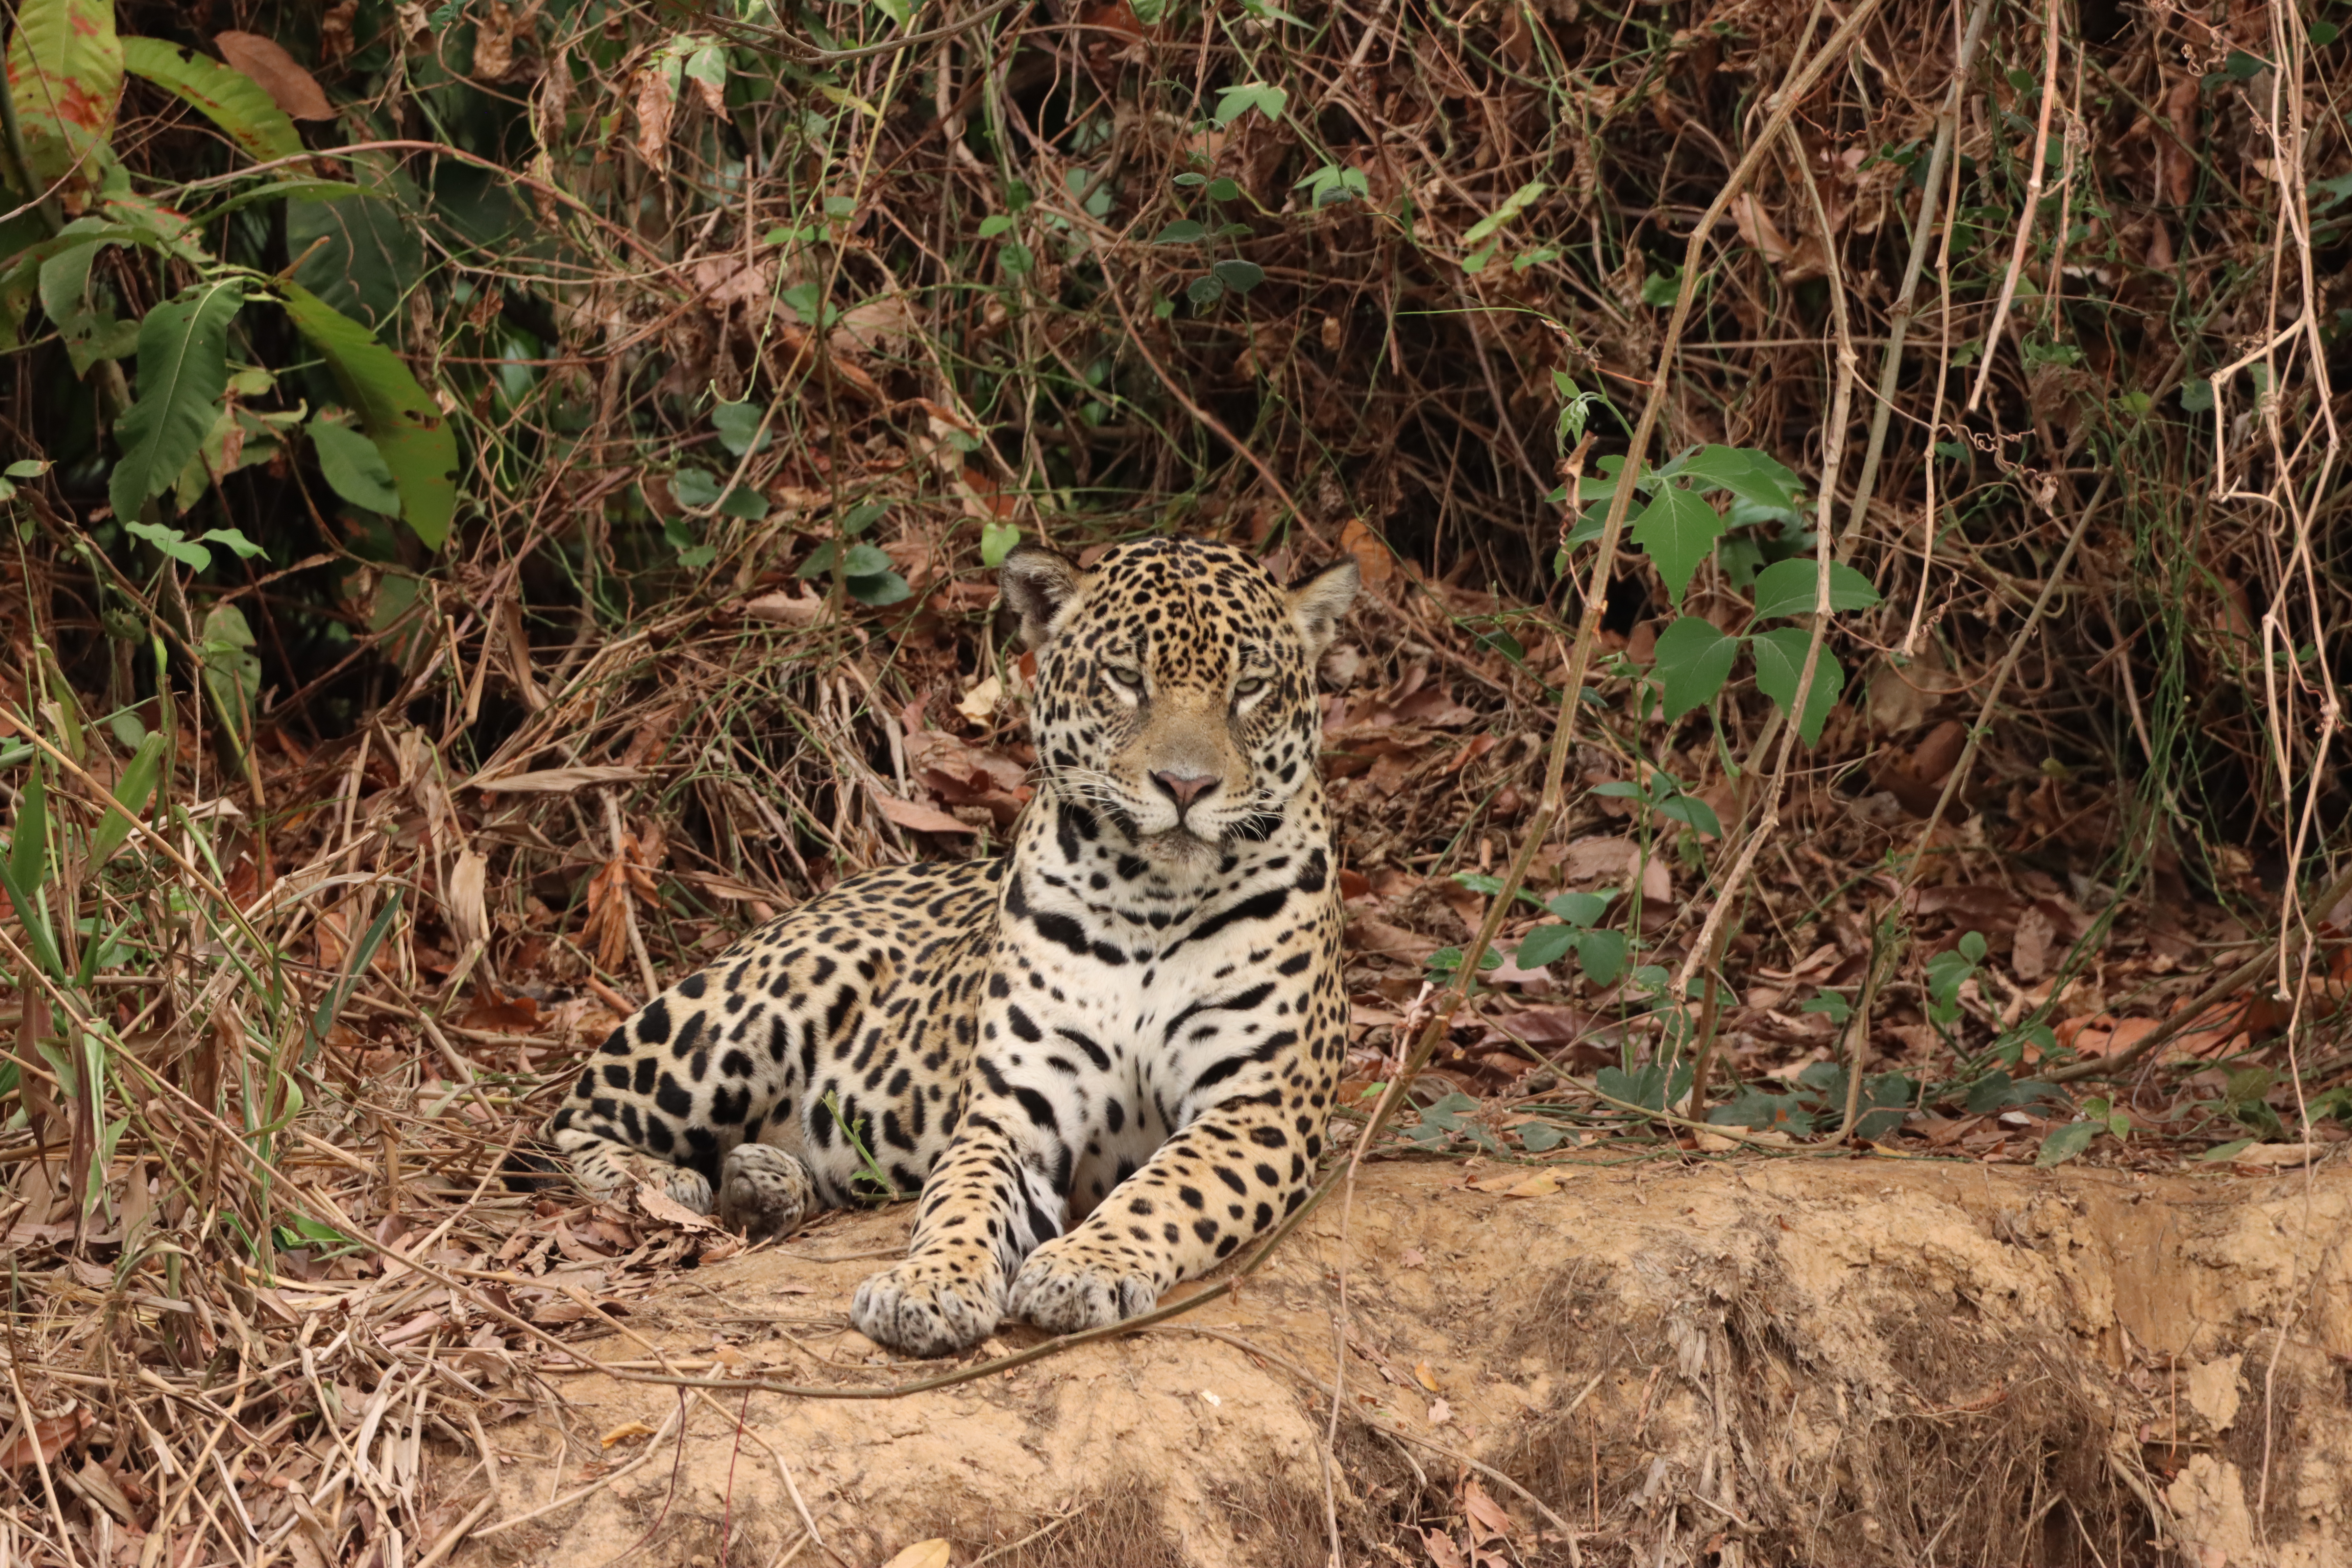
Jaguar: Guaraci